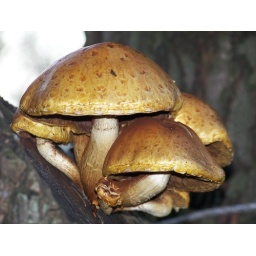
Found these growing out of a hole in a tree truck in our yard.